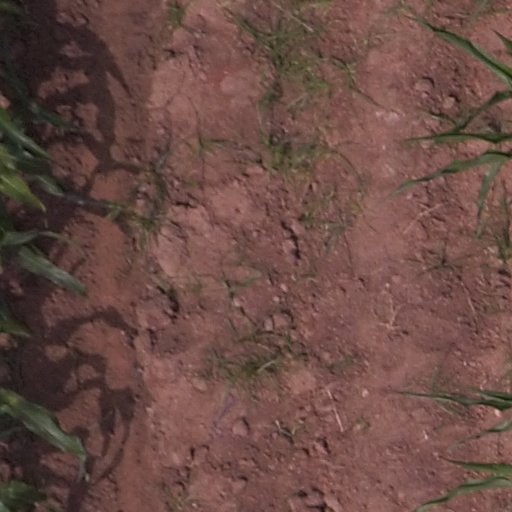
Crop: maize; corn